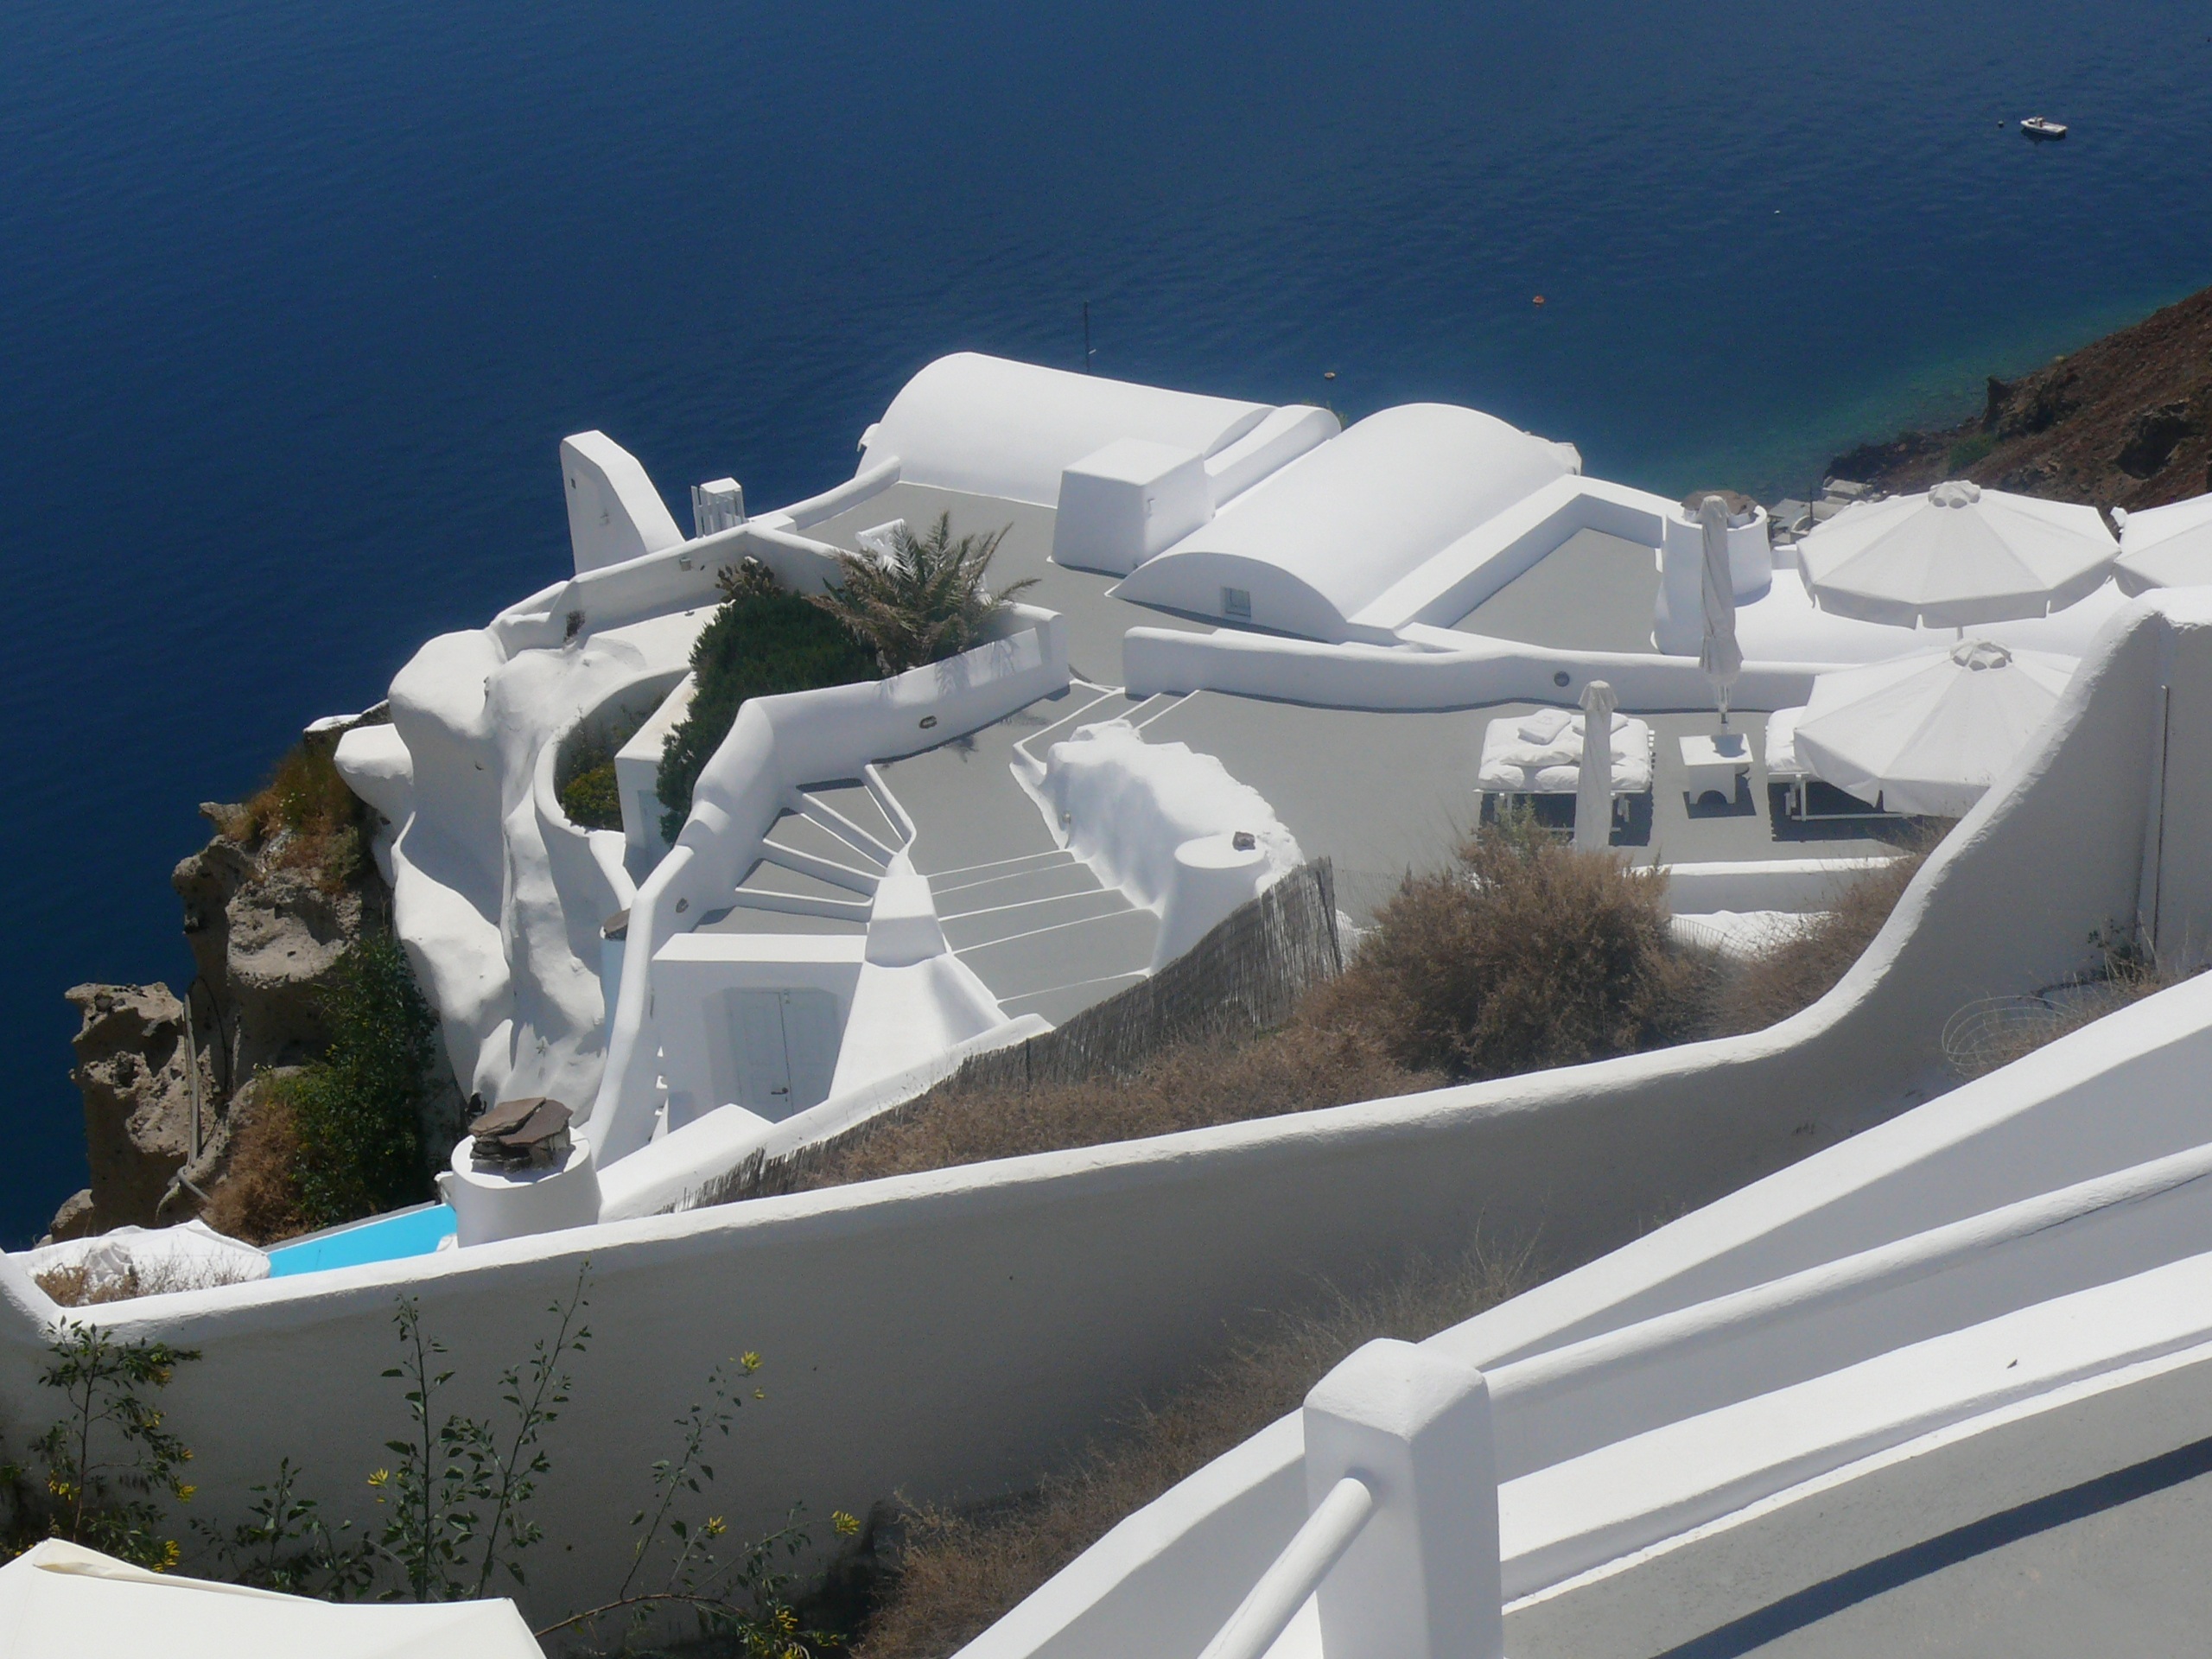
sea, light, architecture, white, boat, wind, building, ship, travel, mediterranean, vehicle, yacht, color, holiday, volcano, island, blue, terrace, santorini, greece, caldera, watercraft, ecosystem, passenger ship, oia, luxury yacht, sea front, apartment terrace